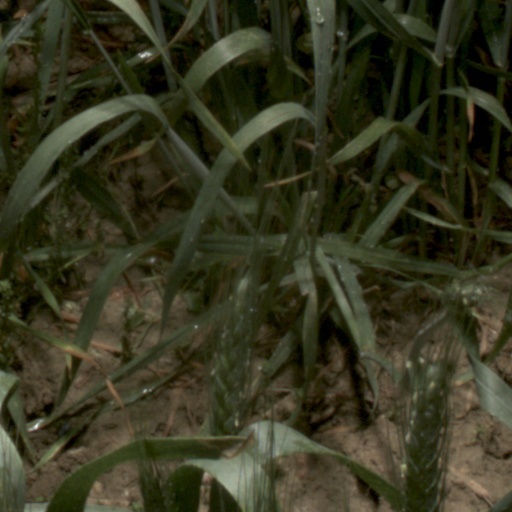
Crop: wheat